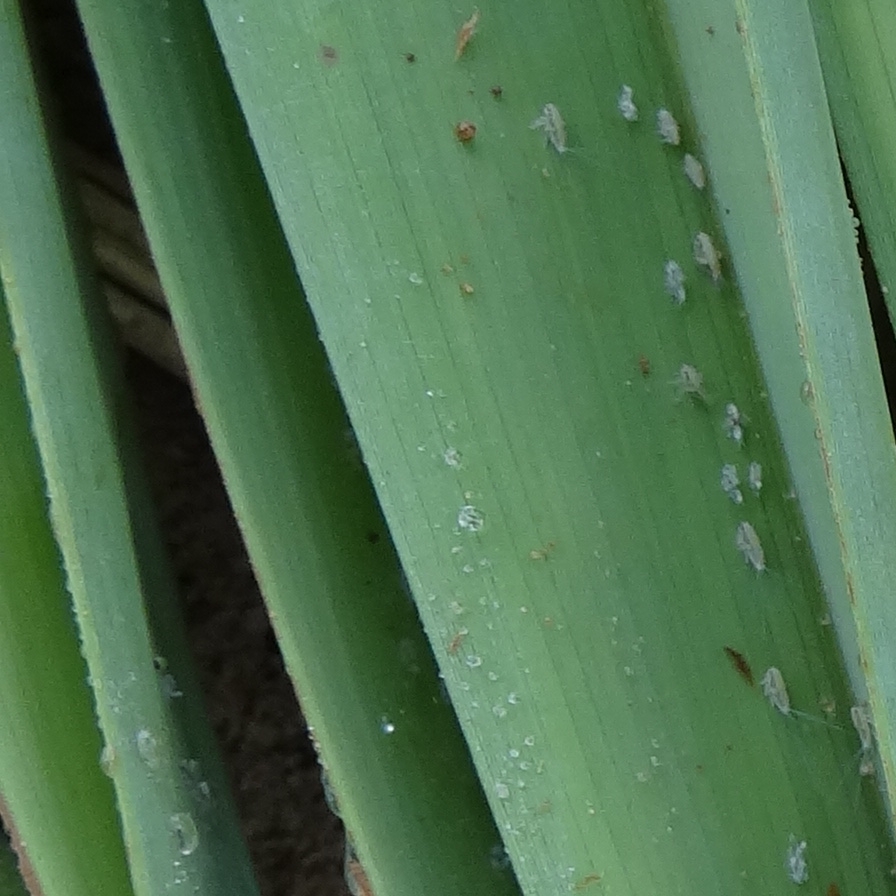
Label: Dubas